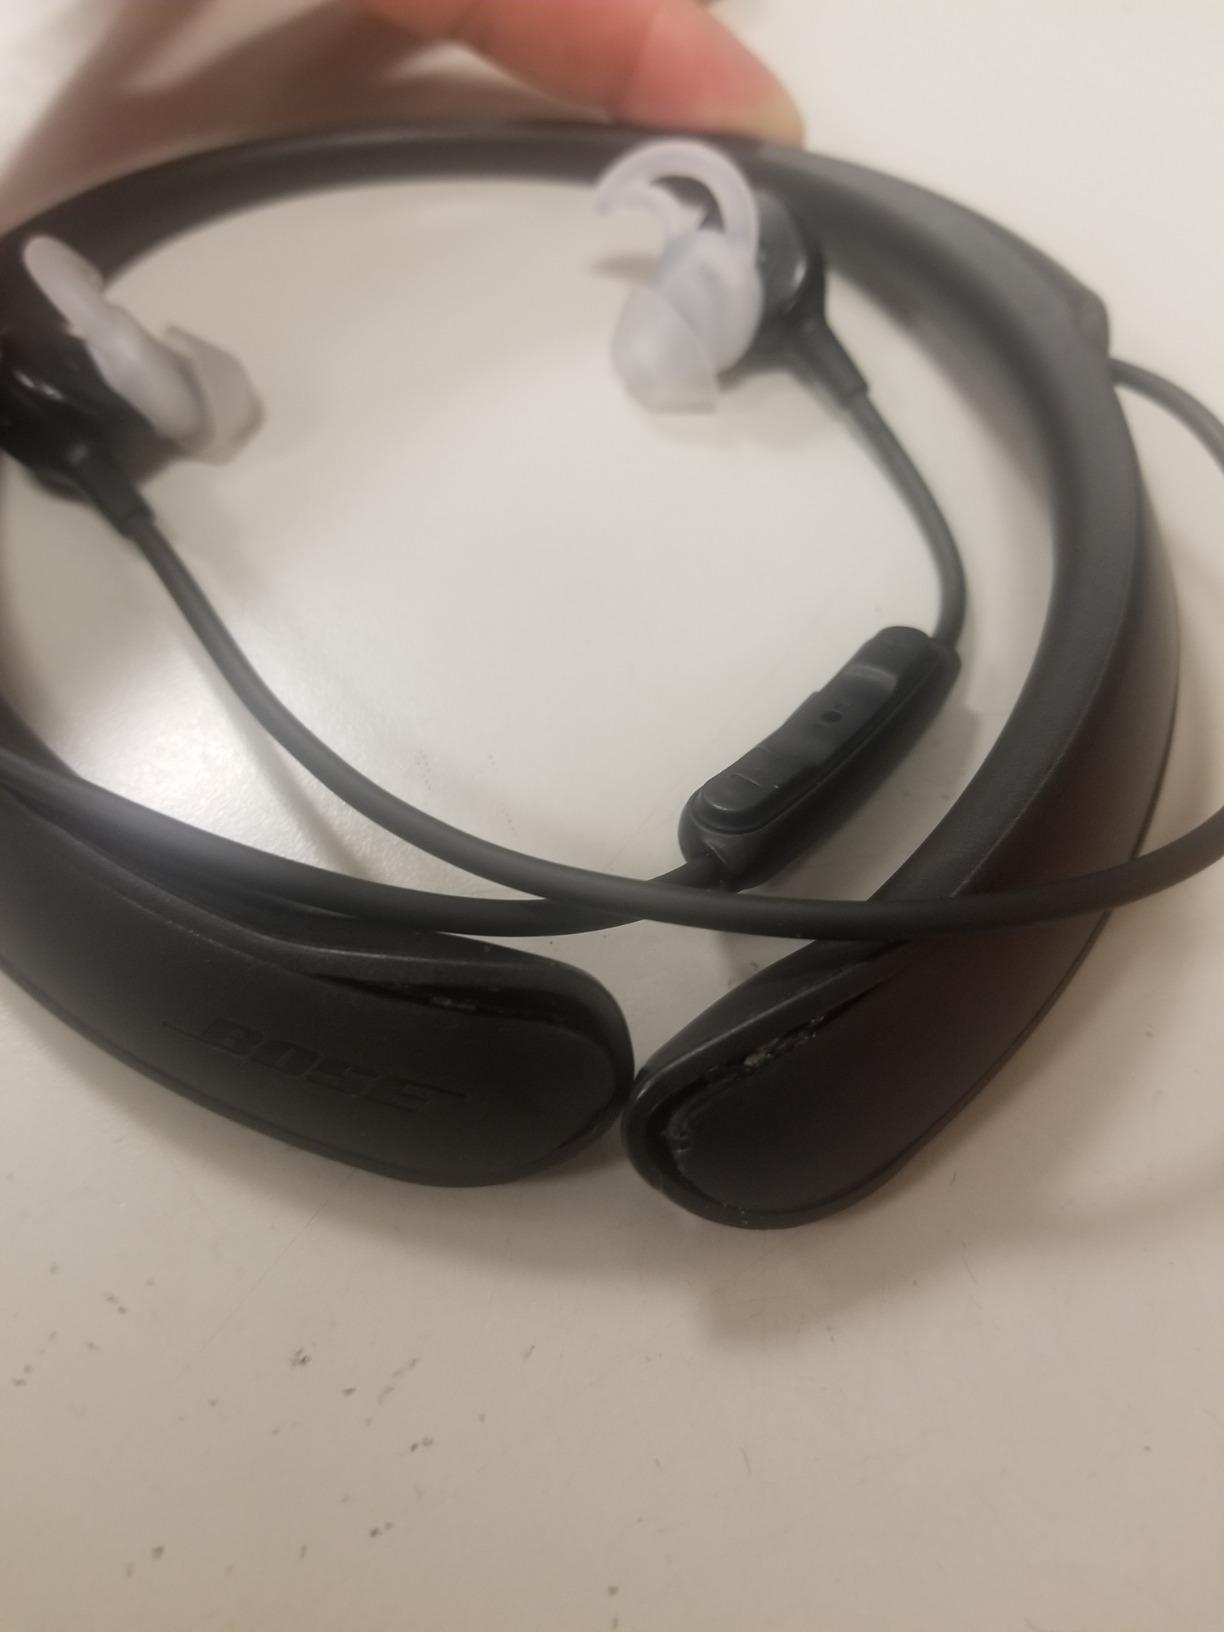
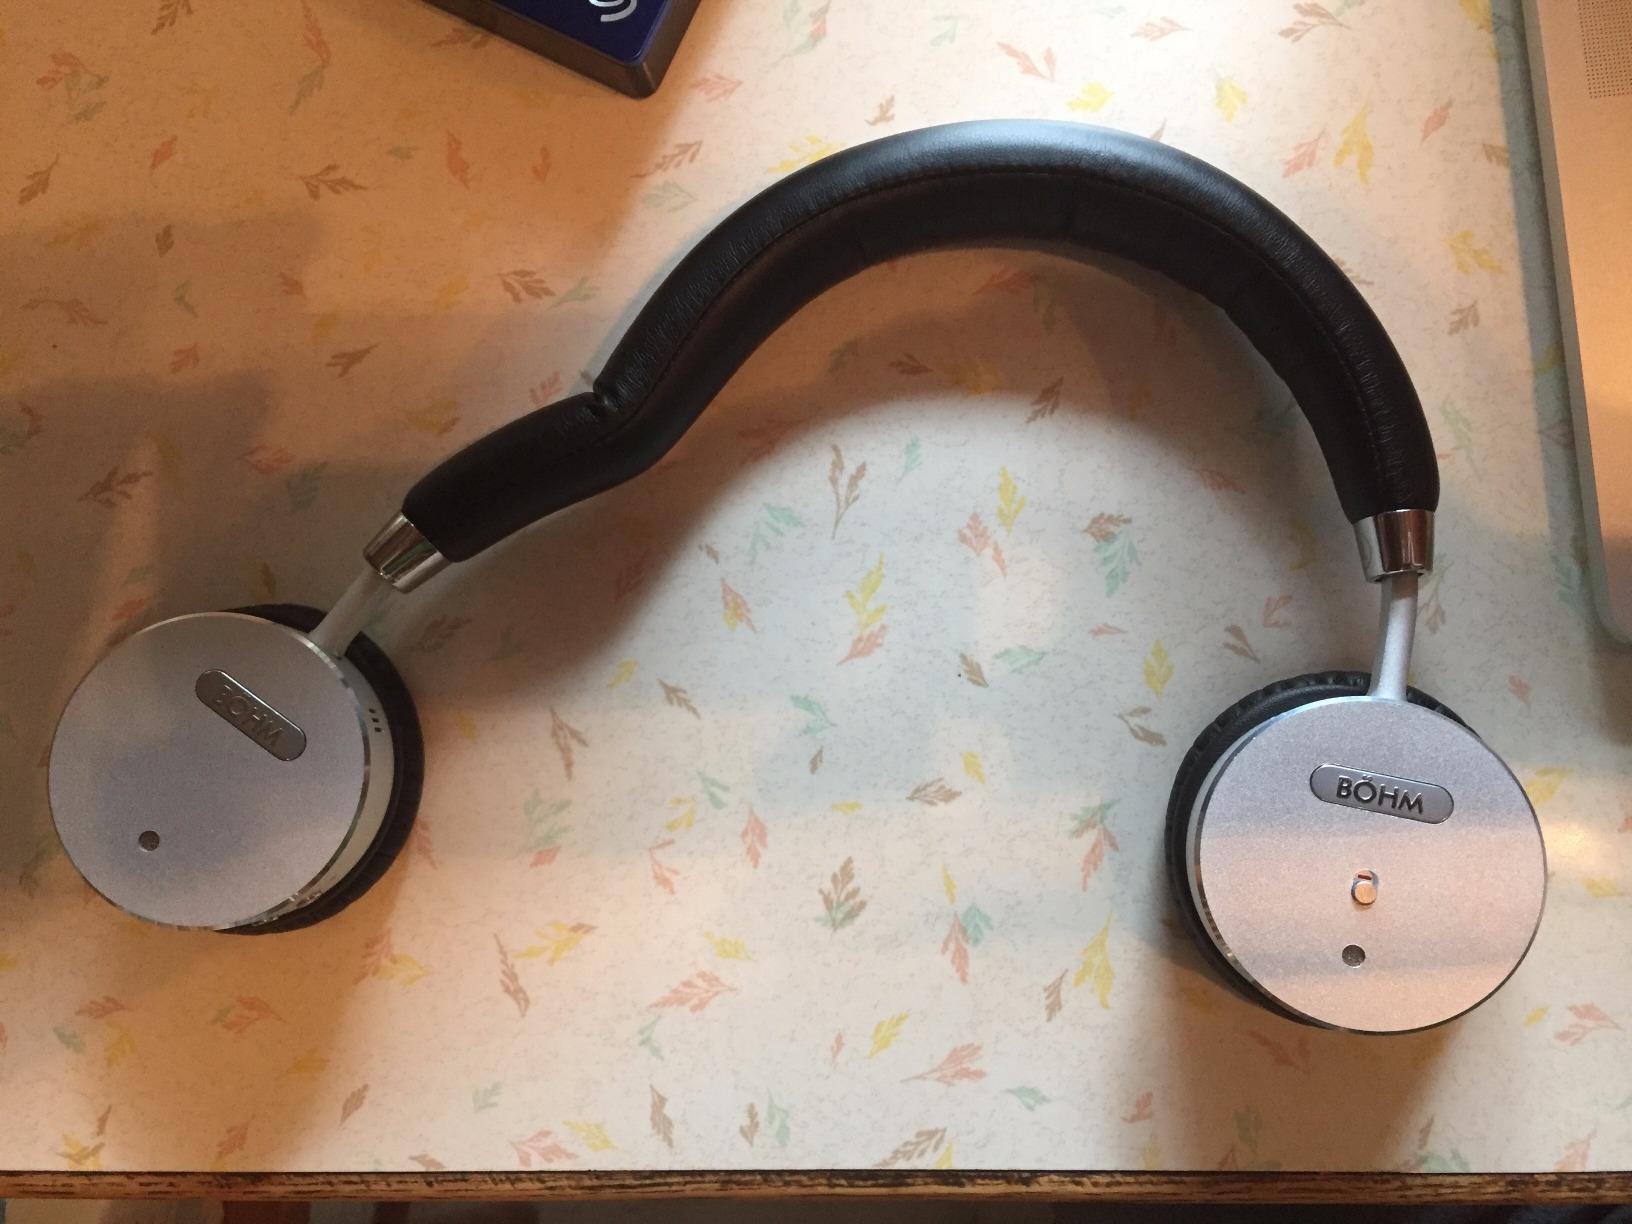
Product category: headphones
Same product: no